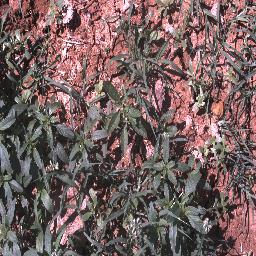
Label: negative